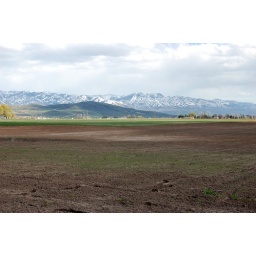
The mountain Napoleon Dynamite's house faces. Uncle Rico bet Kip he could throw a football over that mountain.